Cholera epidemics in Spain

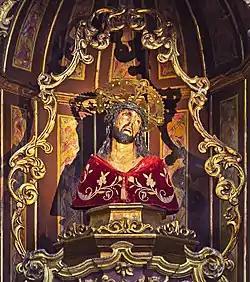
"Señor de las Tribulaciones", image to which was attributed the end of the cholera-morbo-asiatic cholera in Santa Cruz de Tenerife, in 1893.

On November 19, 1853, the disease returned to the port of Vigo, through the steamship "Isabel La Católica". The ship and its crew remained in quarantine in the lazaretto on the island of San Simón, from where the pathology gradually spread throughout the Rías Bajas. At first, the outbreak only affected the lower classes, but it became increasingly virulent, and in 1854 it spread throughout La Coruña, causing three thousand deaths, according to an estimate by the doctor and mayor of La Coruña, Narciso Pérez Reoyo.